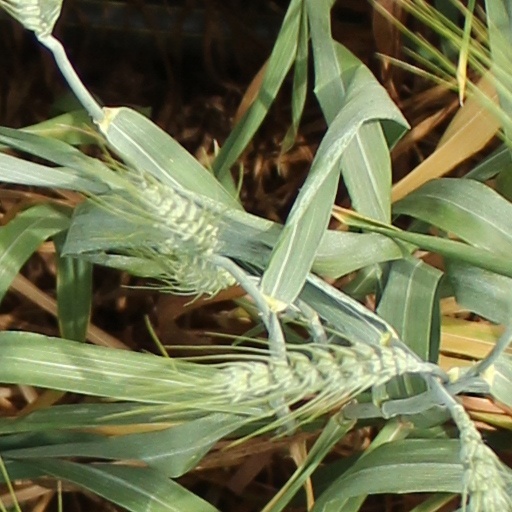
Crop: wheat